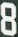
Number: 8